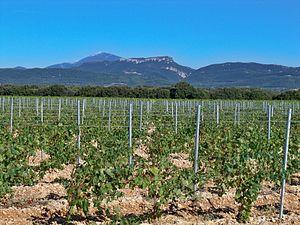
vignoble du Plan de Dieu, Vaucluse, France
Travaillan est une commune française située dans le département de Vaucluse, en région Provence-Alpes-Côte d'Azur.